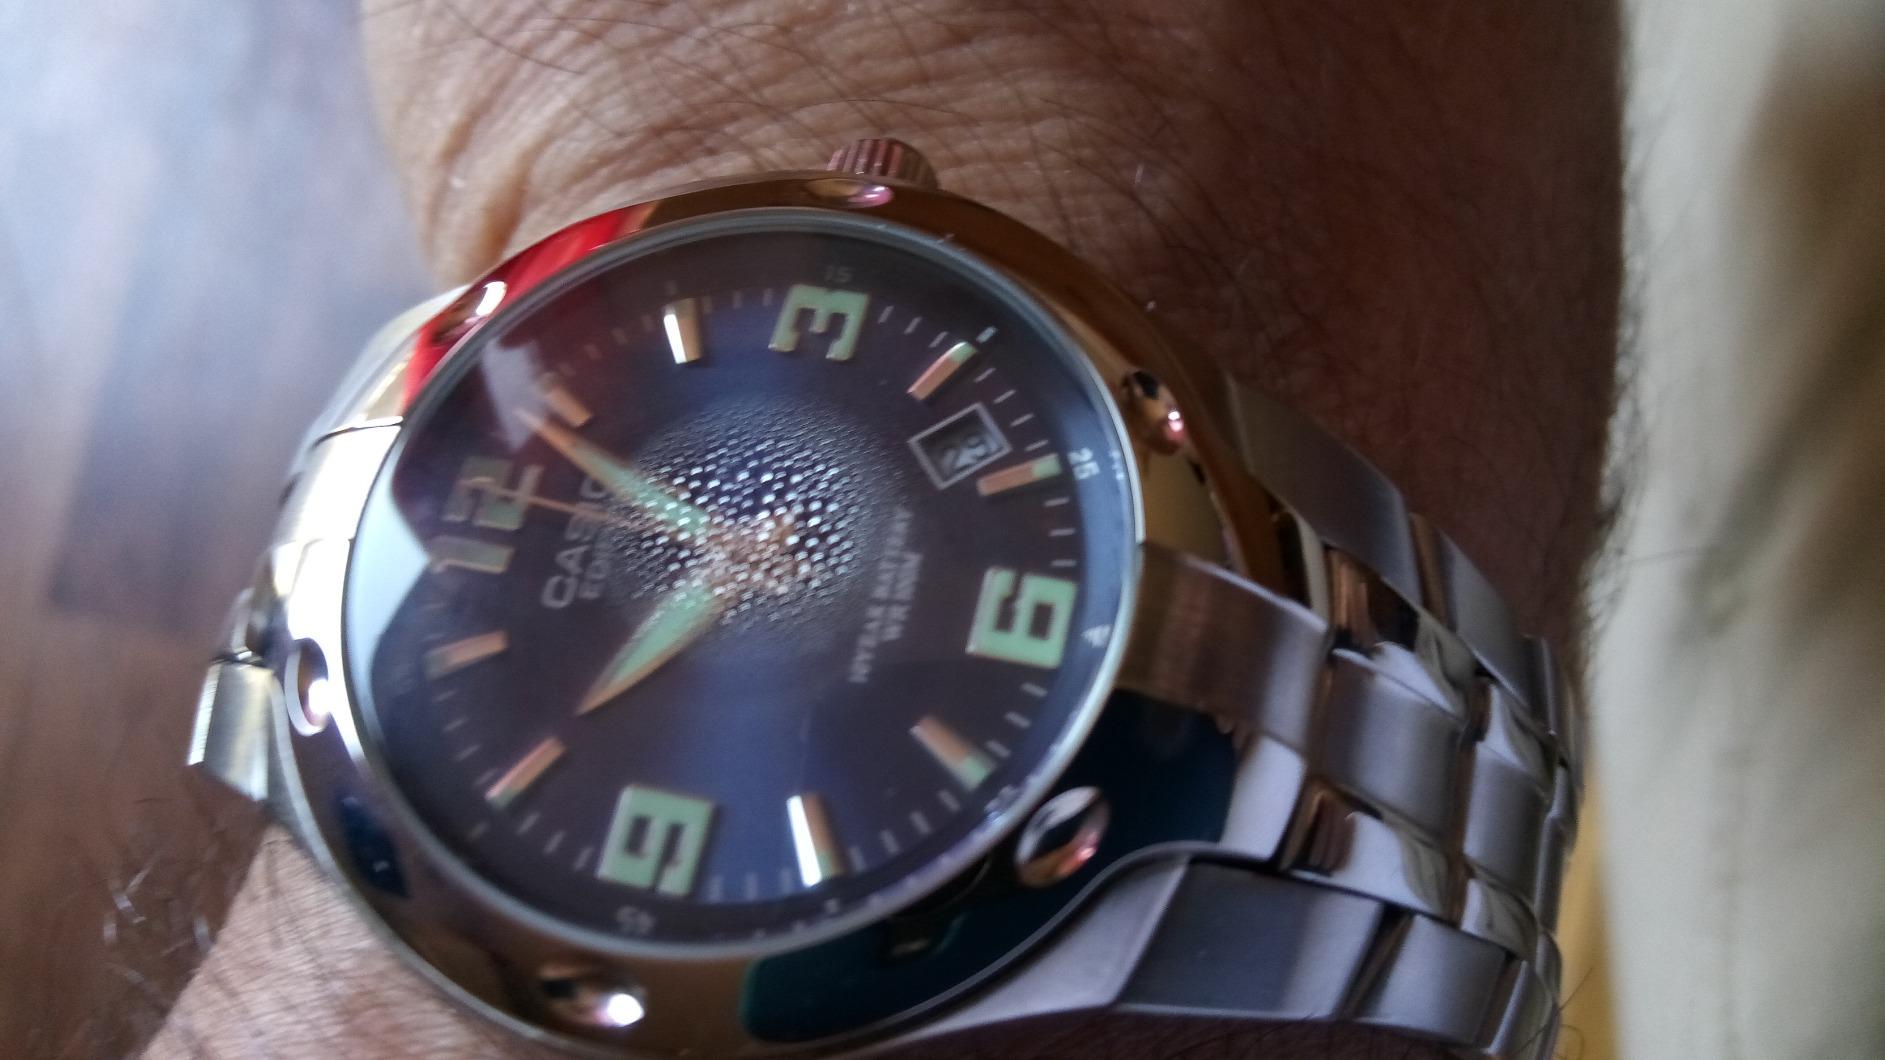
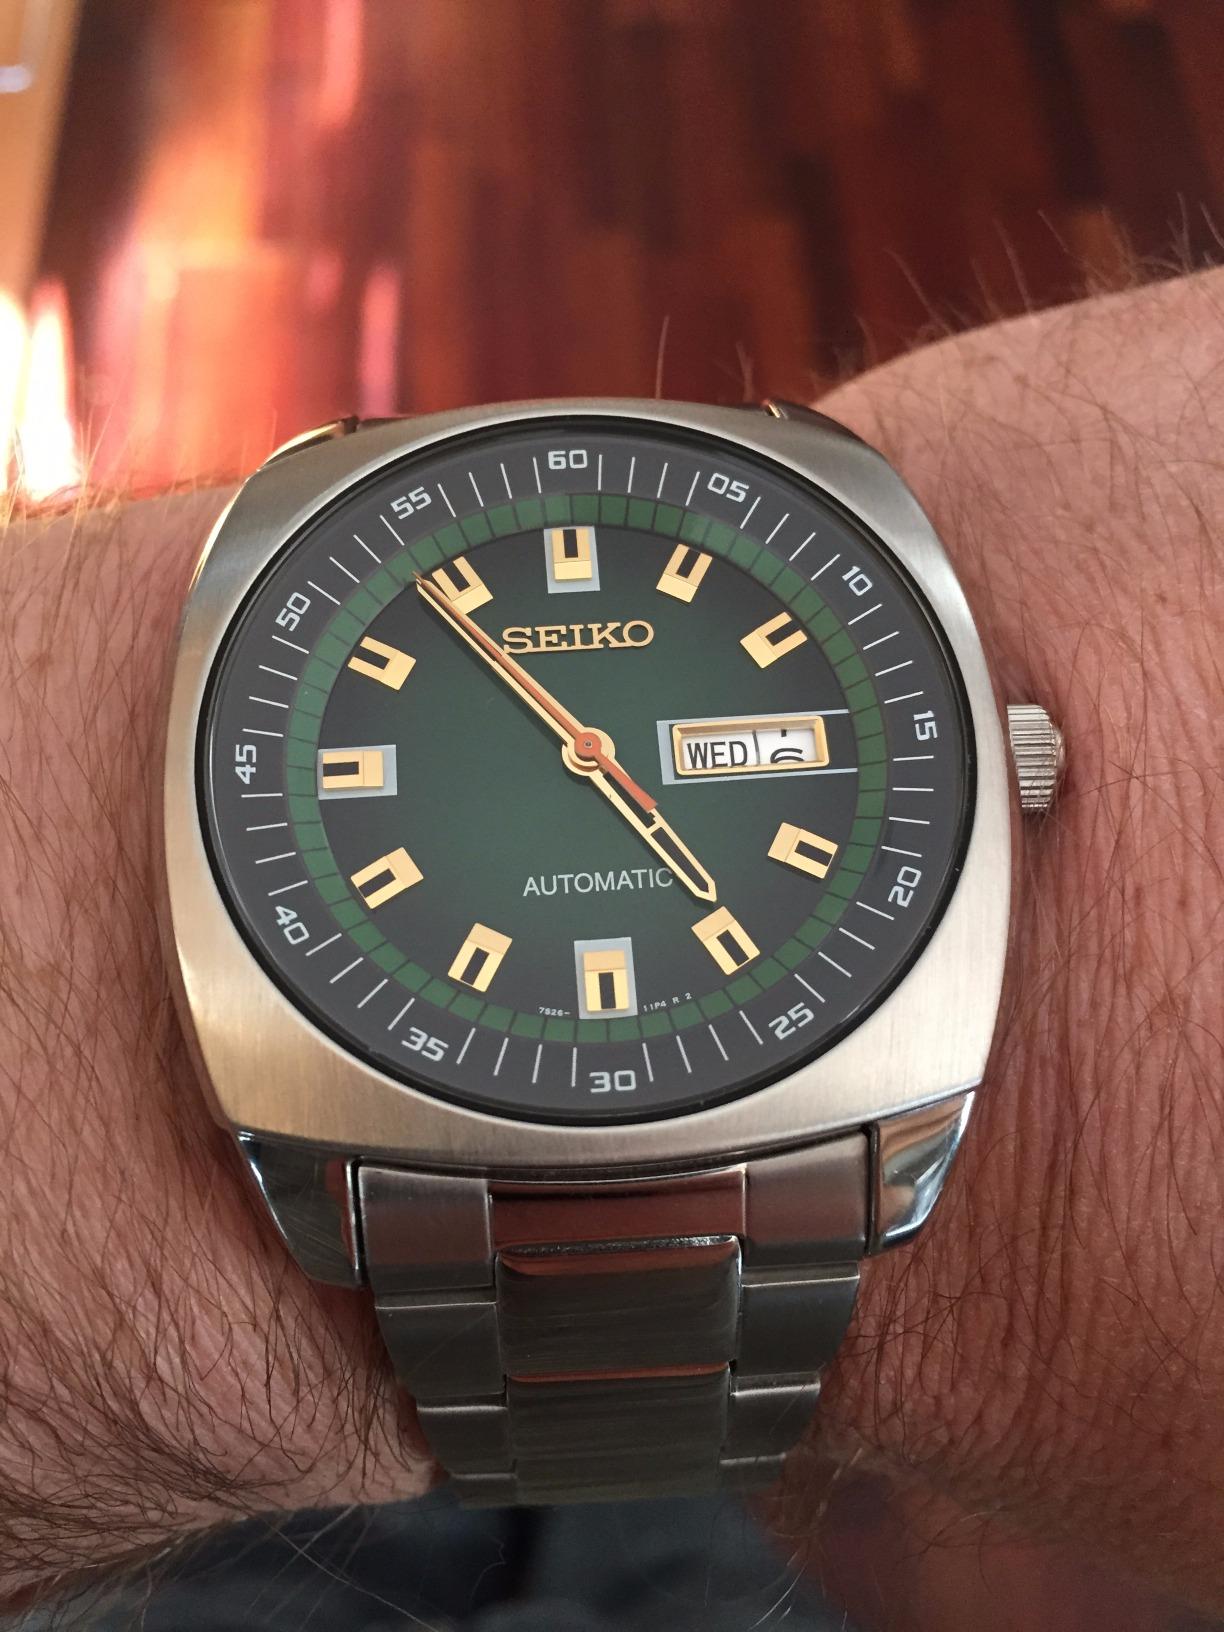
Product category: accessories_watch
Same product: no